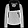
Label: Coat